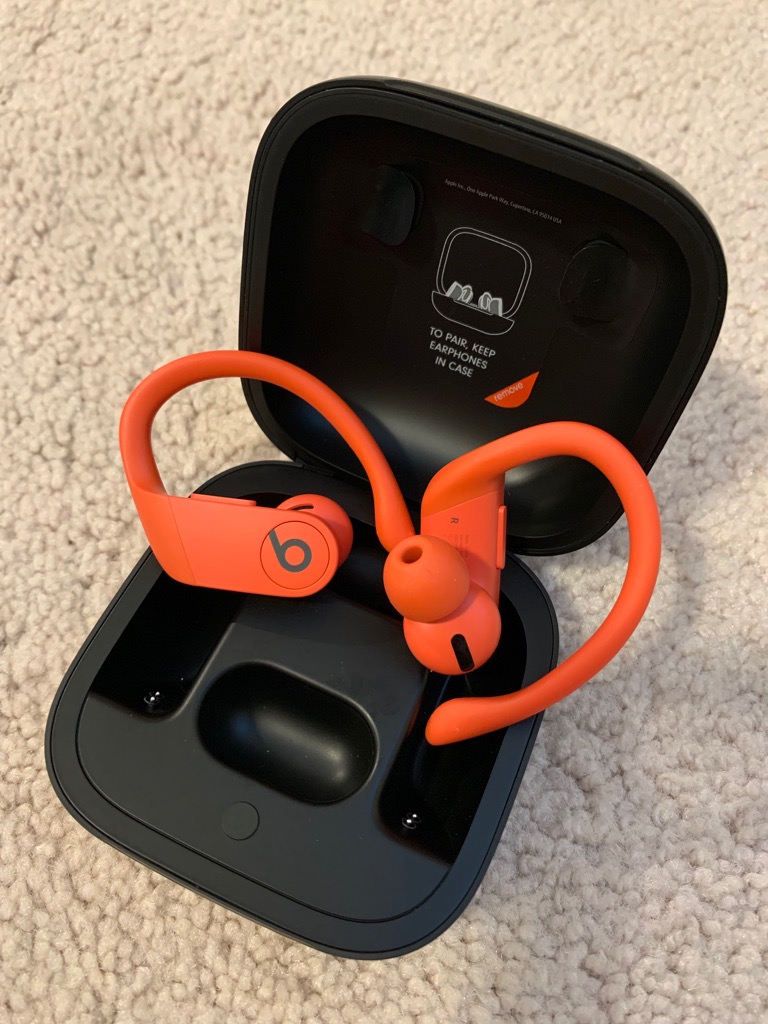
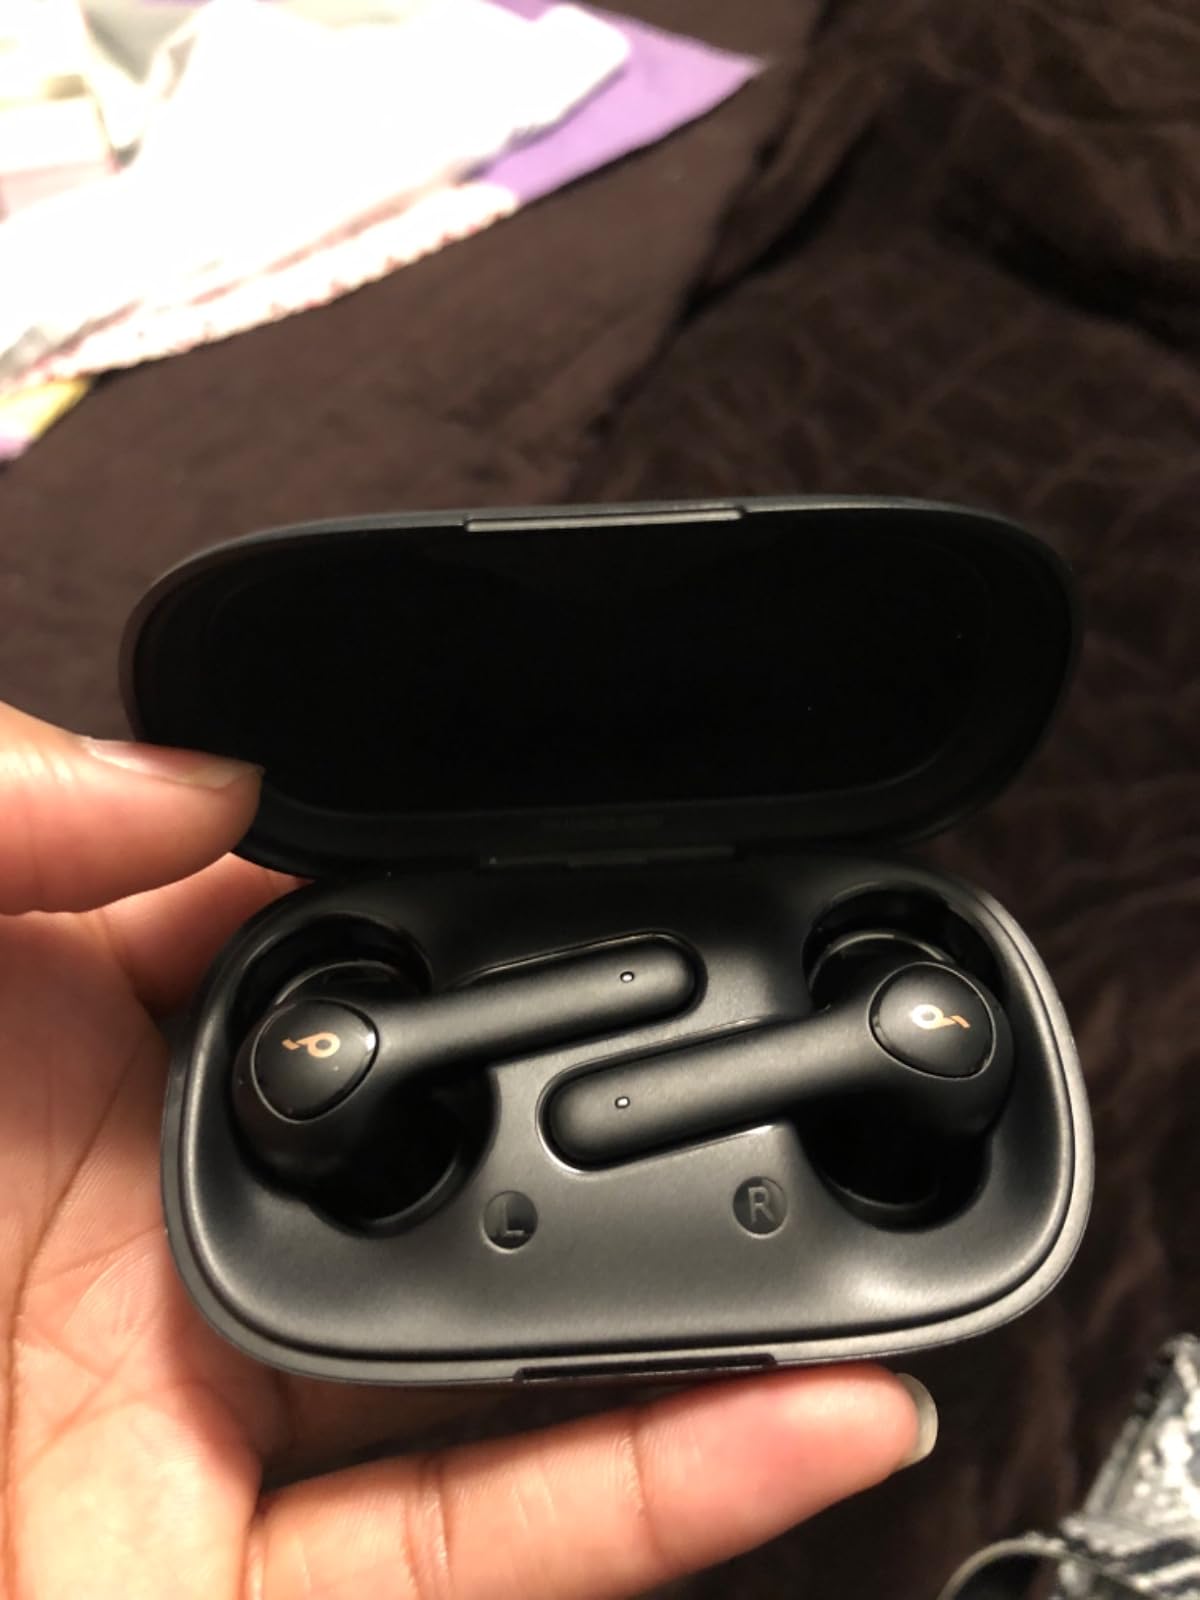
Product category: earbuds
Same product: no